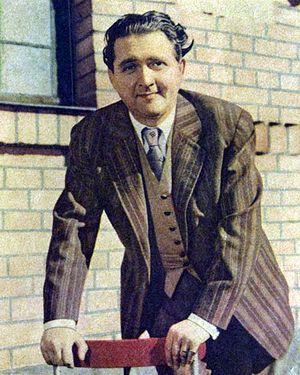
Stig Karl Olof Ohlson, né le 8 février 1910 à Gällivare — localité de Malmberget, mort le 1ᵉʳ juillet 1998 à Monte-Carlo, est un acteur et réalisateur suédois, connu sous le pseudonyme de Stig Järrel.